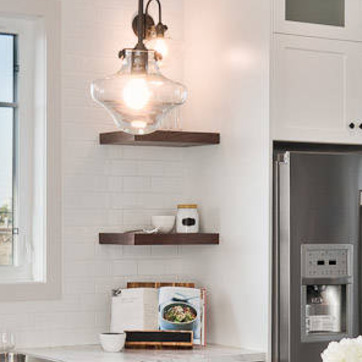
Material: tile